List of World Heritage Sites in Scotland

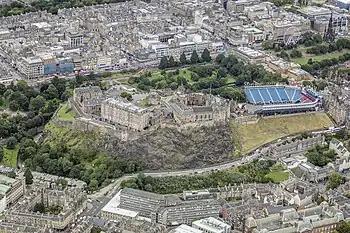
Edinburgh Castle, with the New Town beyond, is at the heart of the Edinburgh World Heritage Site

World Heritage Sites in Scotland are locations that have been included in the UNESCO World Heritage Programme list of sites of outstanding cultural or natural importance to the common heritage of humankind. Historic Environment Scotland is responsible for 'cultural' sites as part of their wider responsibility towards the historic environment. The Environment Directorate is responsible for natural sites.